Homo luzonensis

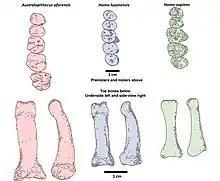
Comparison of teeth (above) and foot phalanges (below) of "A. afarensis" (left), "H. luzonensis" (center), and modern humans (right)

Like other endemic fauna on Luzon, as well as "H. floresiensis", "H. luzonensis" may have shrunk in size due to insular dwarfism. However, more complete remains are needed to verify size. Much like "H. floresiensis", "H. luzonensis" presents a number of characteristics more similar to "Australopithecus" and early "Homo" than to modern humans and more recent "Homo".